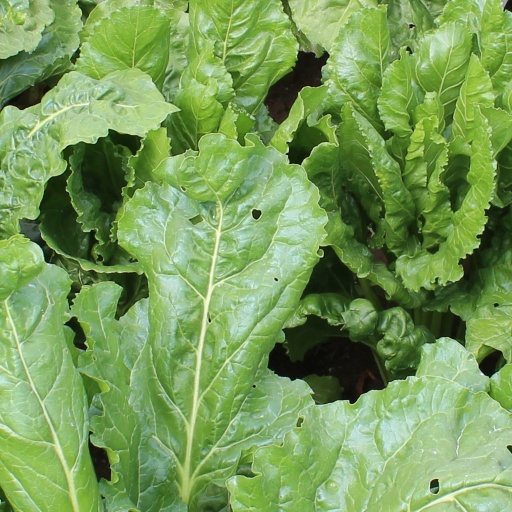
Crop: sugar beet